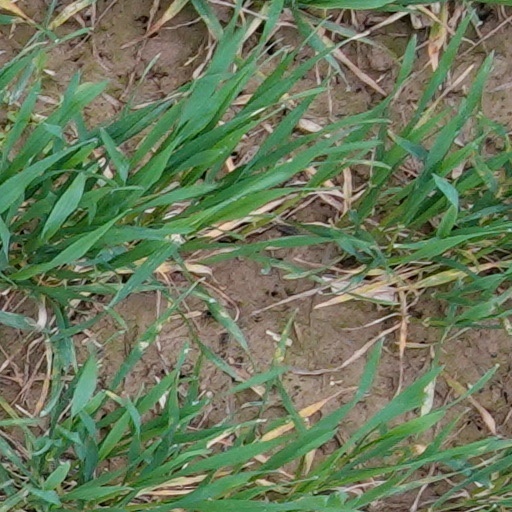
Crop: wheat